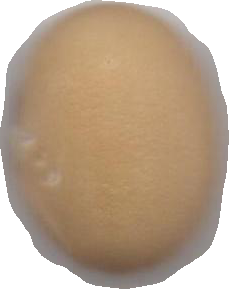
Variety: Anjasmoro